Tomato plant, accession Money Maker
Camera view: horizontal (90 deg, fisheye); turntable rotation: 90 degrees
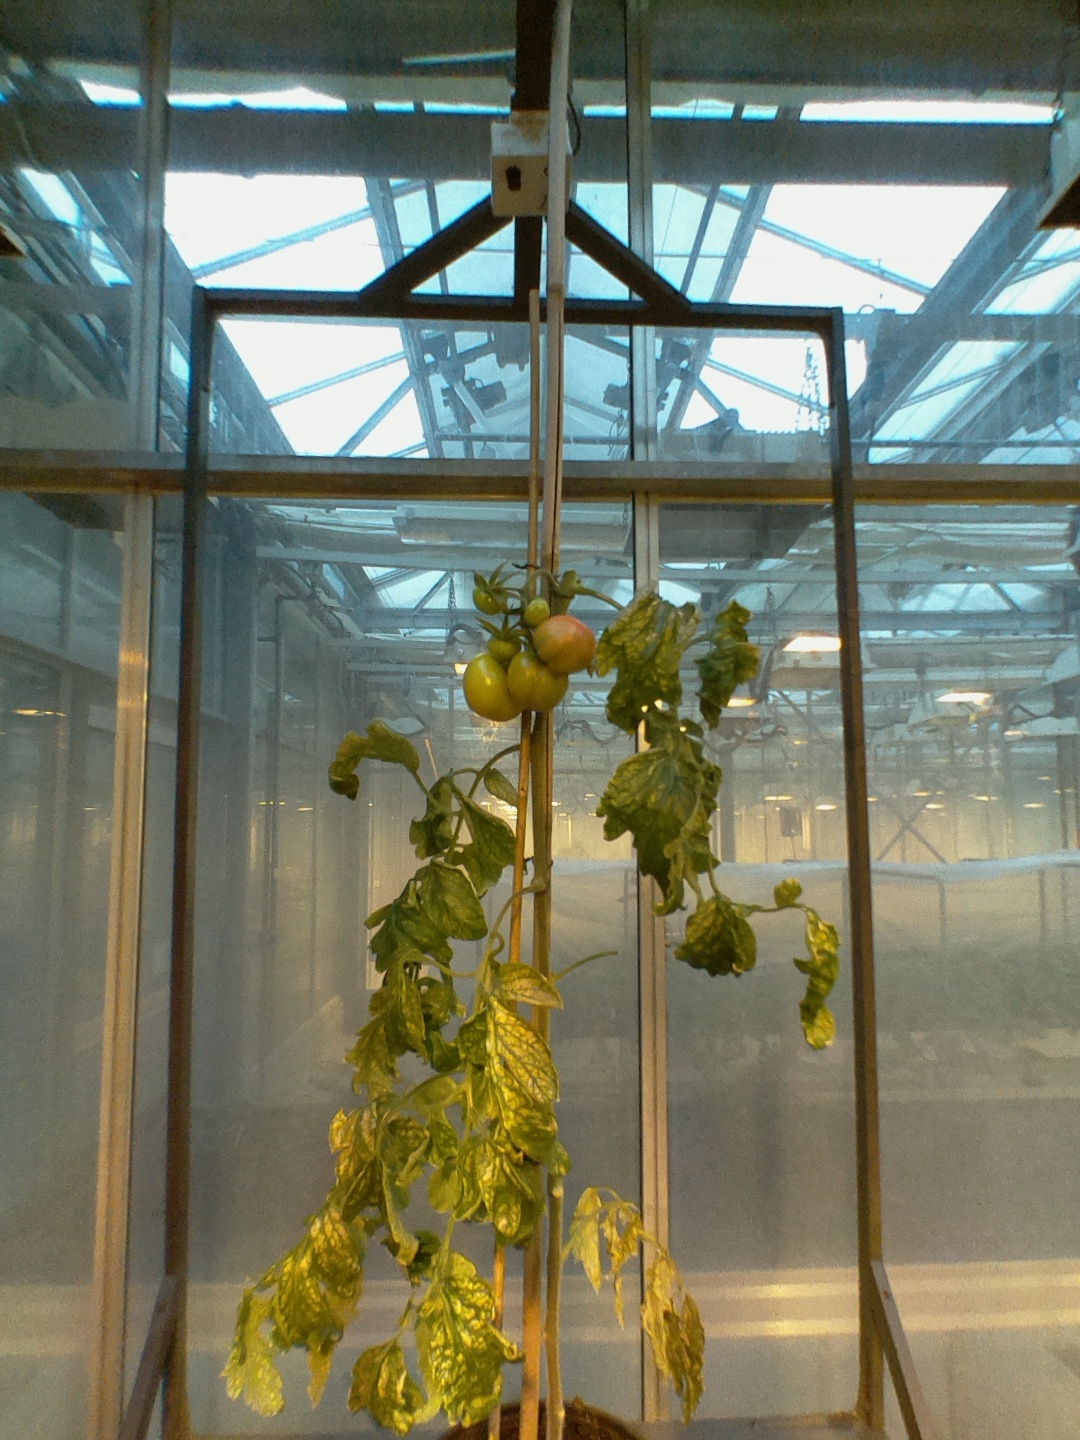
BBCH growth stage 80: fruits start showing typical ripe color (orange -> red)